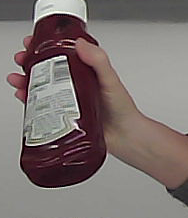
Product: heinz_ketchup